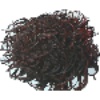
Label: rambutan